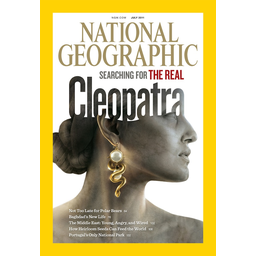
Label: paper